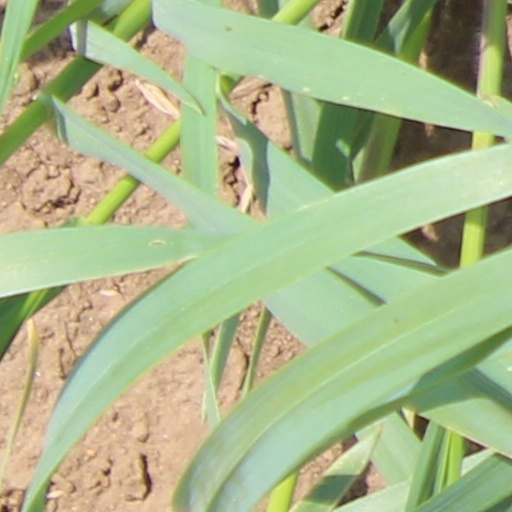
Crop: wheat